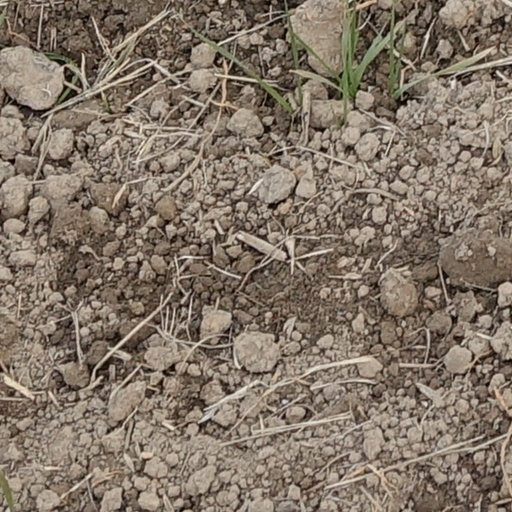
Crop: wheat